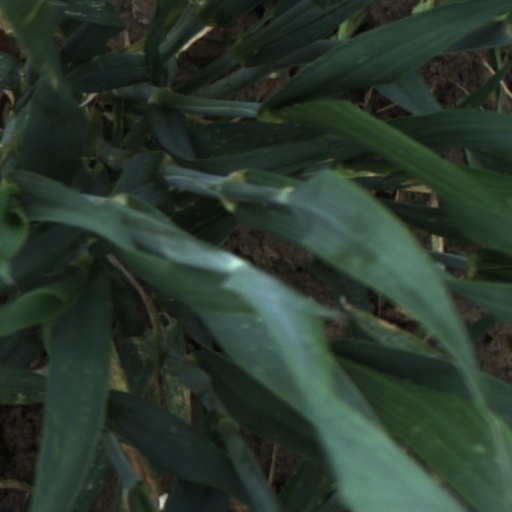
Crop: wheat